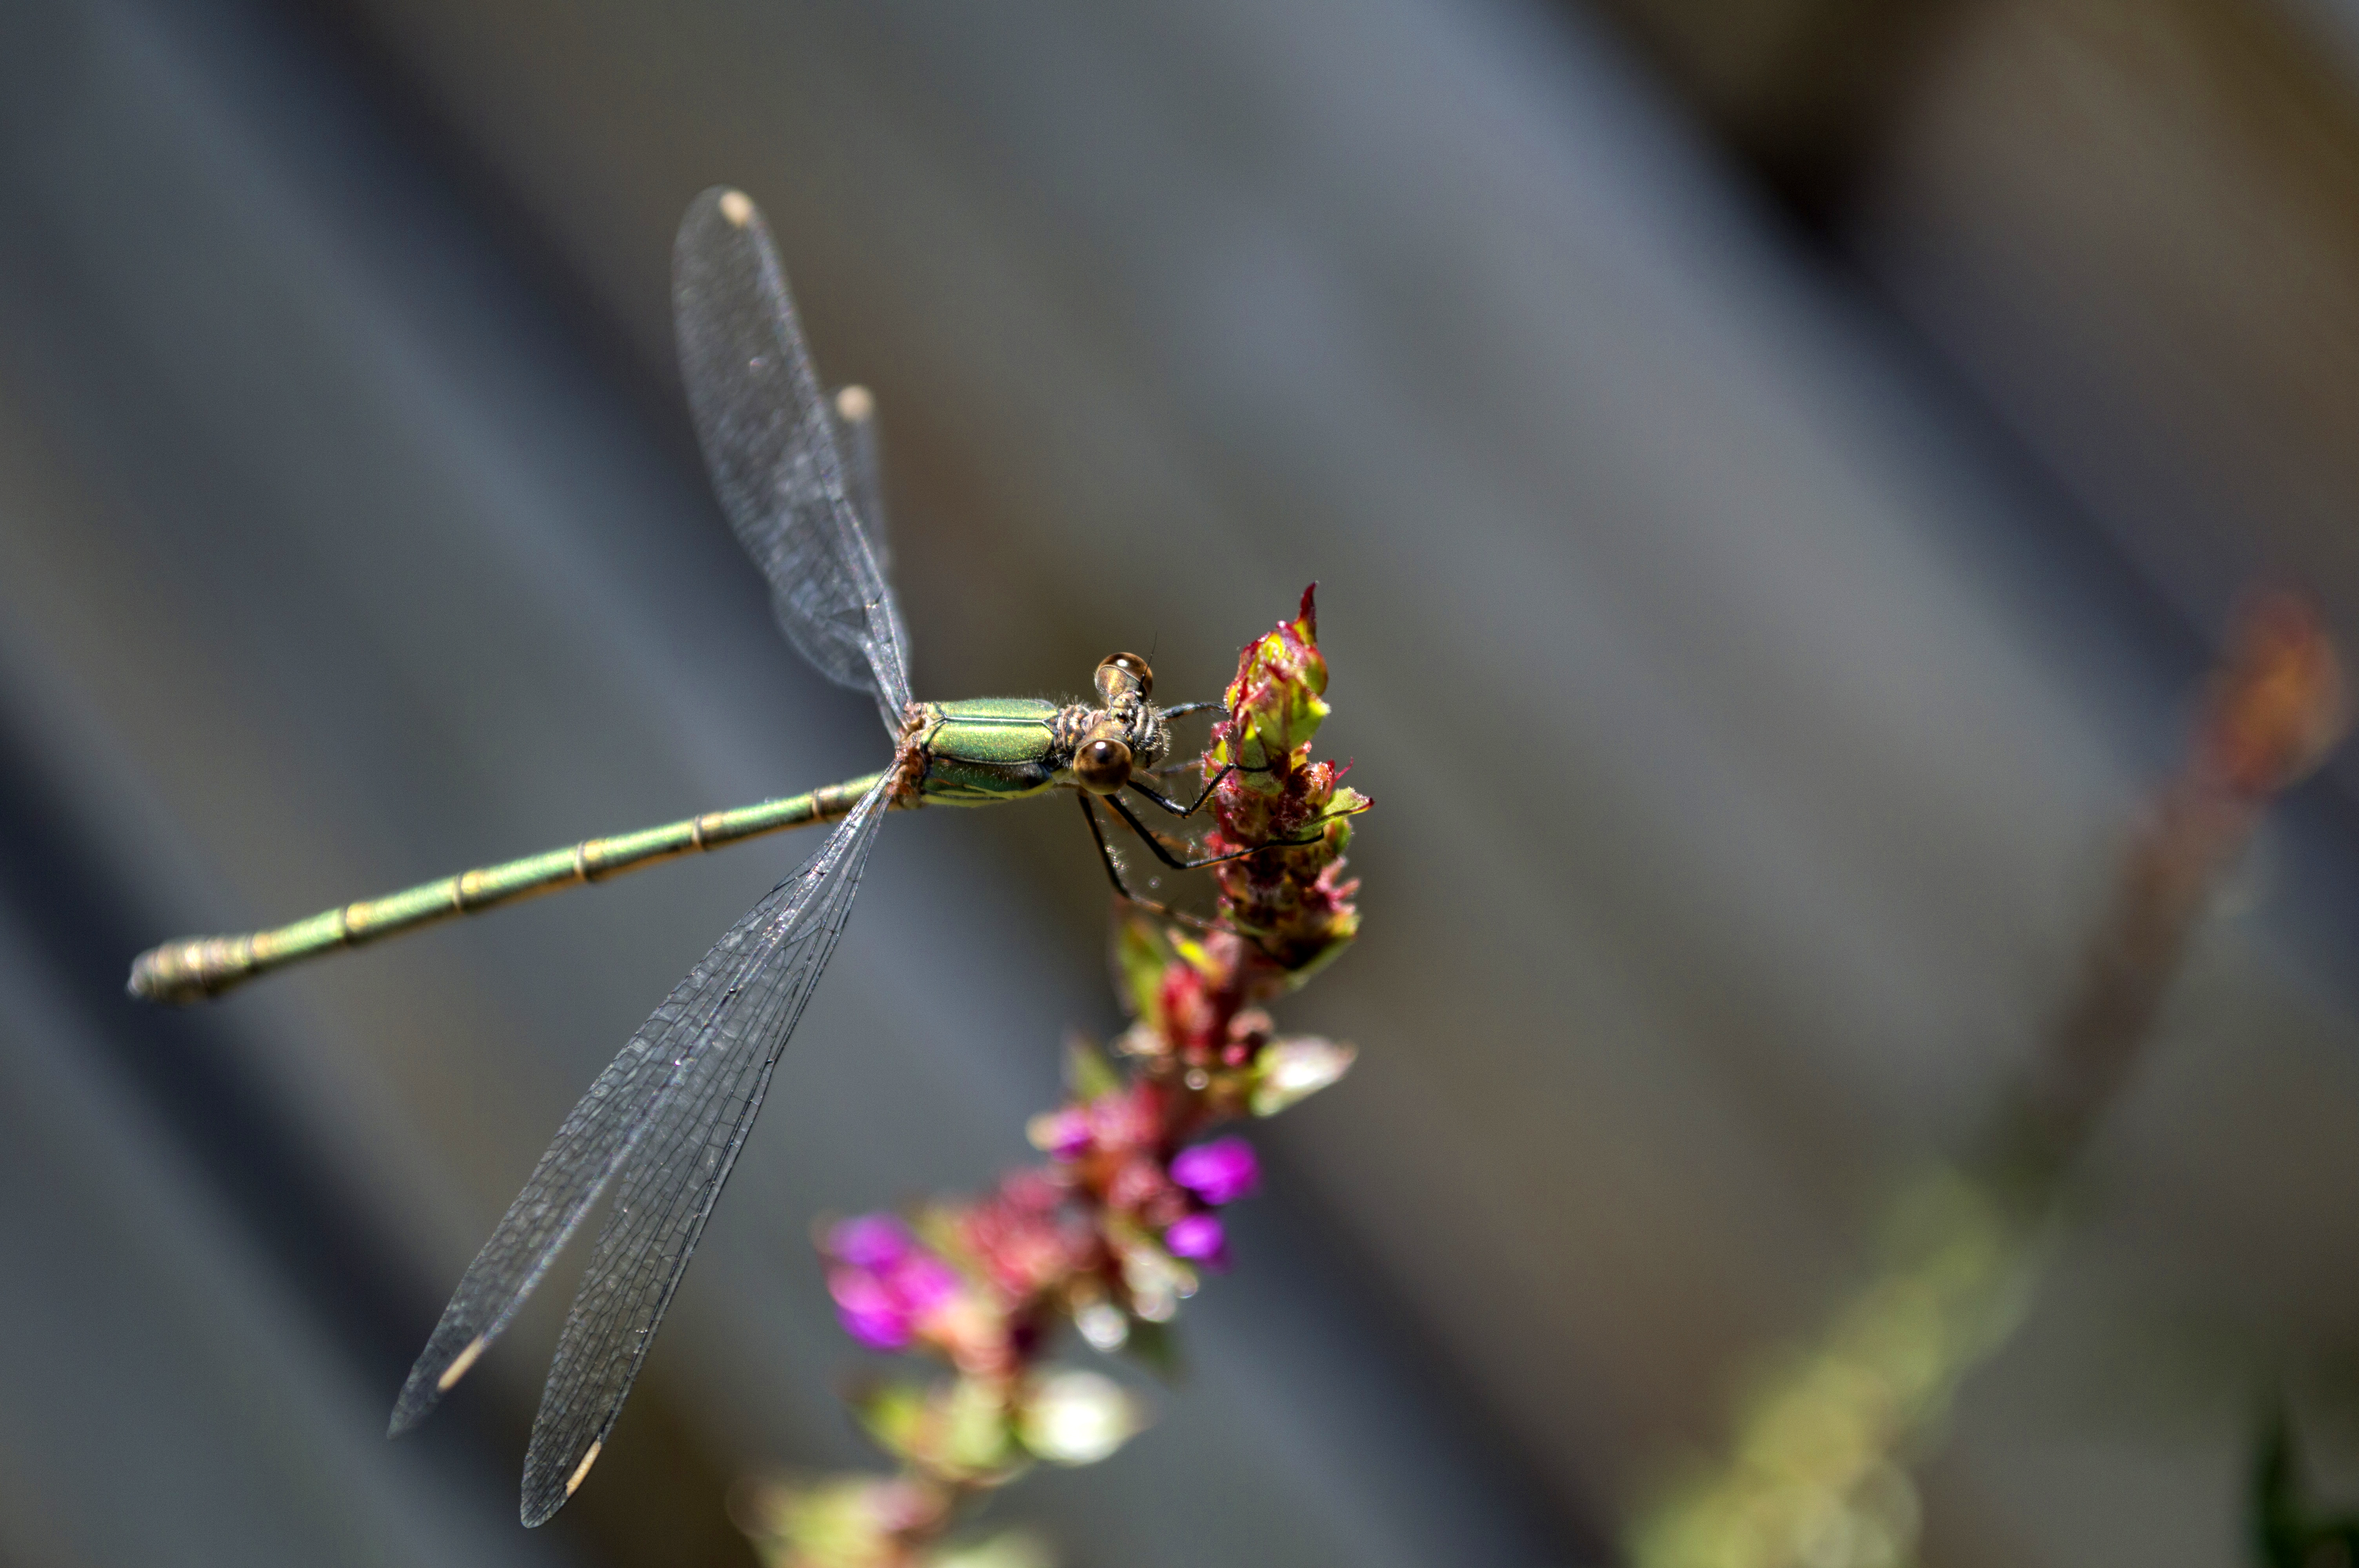
nature, outdoor, branch, photography, leaf, flower, insect, macro, butterfly, closeup, flora, fauna, invertebrate, close up, nederland, netherlands, animals, dragonfly, outdoorphotography, depthoffield, dof, damselfly, paulvandevelde, pdvandevelde, padagudaloma, natuurfotografie, dordrecht, nederlandinfotos, juffer, willowemeralddamselfly, macro photography, plant stem, dragonflies and damseflies, moths and butterflies